Answer in natural language. Is black dresser with multiple drawers (marked A) in front of wall paint (marked B)? Choose between the following options: no or yes
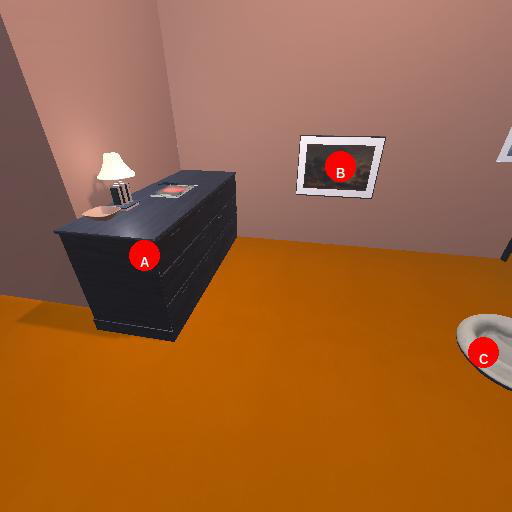
<answer>yes</answer>